Eau Claire, Calgary

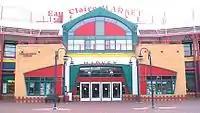
Eau Claire Market

Eau Claire Market is the focal point of the neighbourhood. It sits immediately south of the Bow River and was built on former industrial land. The mall is home to several unique and "one of a kind" shops and galleries, a six screen Cineplex Odeon multiplex, a food court and several restaurants. To coincide with the reconfiguration of Eau Claire Plaza, plans are currently in development to demolish and completely rebuild the market which has declined in popularity in recent years. The new market will likely cater to a larger and more diverse demographic to better serve the residential community at large. The redeveloped market will enclose the entrance to the future underground 2 Street SW Station, part of the Calgary Green Line. Taking design inspiration from the Central Library, the north end of the market will feature a tunnel portal integrated in the building, leading the CTrain to north-central Calgary via a new bridge over the Bow River. Construction of the station is expected to begin in 2024.